Michael Duckworth

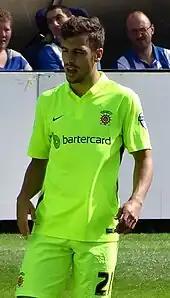
Duckworth playing for Hartlepool United in 2015

Duckworth went on trial at League Two club Hartlepool United in July 2013 after being recommended to them by Bradford Park Avenue manager John Deacey. His trial was a success and he signed a month-to-month contract with Hartlepool on 22 August 2013. He made his professional debut two days later after playing the full 90 minutes in a 1–0 home defeat against Fleetwood Town. In September 2013, Duckworth was rewarded for his early season form by signing a new contract for a longer period to extend his stay at Victoria Park. On 30 July 2014, Duckworth signed a new deal with the club on undisclosed terms. His goal in a 3–3 away draw against Carlisle United was nominated for the Football League Goal of the Year and was later voted as the tenth best Football League goal of the 2010s.